Klavierstücke (Stockhausen)

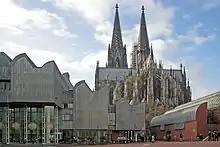
"Klavierstück XV" was premiered in the Museum Ludwig (Cologne Cathedral in the background)

"Klavierstück XIII" (1981) was originally composed as a piano piece and, with the addition of a bass singer, became scene 1 ("Luzifers Traum") of "Samstag aus Licht". The work was written for the composer's daughter Majella, and the solo piano version was premiered by her on 10 June 1982 in the Teatro Regio in Turin.